Mohamed Adam Ahmed

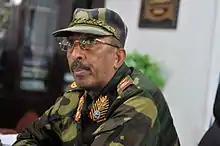

General Mohamed Adam Ahmed (born 1950) was the Chief Staff of Somali Armed Forces. He took charge on 24 September 2015 after a major reshuffle in Somali force leaders including police. He served until April 2017, where he was replaced when President Mohamed Abdullahi Mohamed make a shakeup.